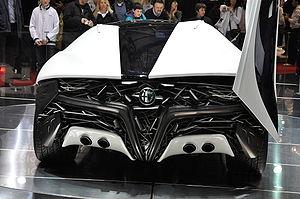
L’Alfa Romeo Pandion est un concept car présenté au salon de Genève en 2010 à l’occasion du centième anniversaire d’Alfa Romeo. Il préfigure ce qui devait être la remplaçante de la Brera. C’est un coupé sportif 2 + 2 dessiné par Mike Robinson de chez Bertone.